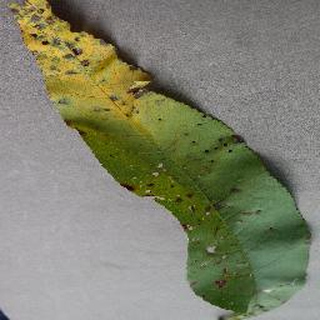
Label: peach_bacterial_spot